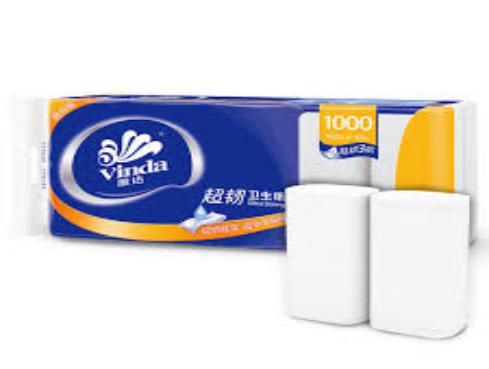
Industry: Necessities